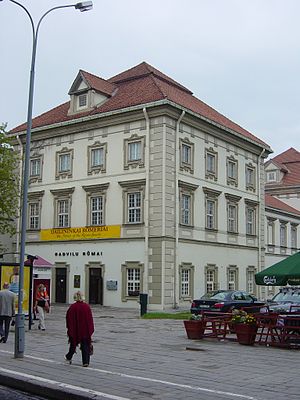
Radziwiłł-palæet (Vilnius)
Indgangen til paladset
Radziwiłł-palæet er et renæssancepalads i Vilnius gamle bydel, Litauen. Paladset er Radziwiłł-familiens største i Vilnius.